Armenia–Israel relations

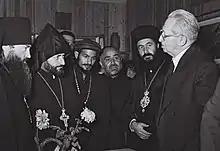
President Yitzhak Ben-Zvi with leaders of the Israeli Greek and Russian Orthodox, Armenian, Coptic and Maronite Churches in 1958

Israel does not officially recognize the Armenian genocide. Recognition of the genocide became a subject of debate in Israel in the years following Armenia's 1991 independence from the Soviet Union. Turkey has warned that labeling the events as genocide by Israel or the United States would harm its relations with Israel. In October 2008, the Knesset voted to have a parliamentary committee convene on the Armenian genocide at the urging of Meretz chairman Haim Oron, leading to meetings of the Foreign Affairs and Defense Committees. The government of Turkey continued to lobby to prevent the recognition from going further. According to "The Jerusalem Post", "many Israelis are eager for their country to recognize the Genocide". During the summer of 2011, the Knesset held its first discussion on the matter. By a unanimous 20–0 vote, the Israeli parliament approved a public session on the issue by the Education, Culture and Sports Committee at the request of Meretz Knesset member Zahava Gal-On; it stopped short of passing a bill put forward by Gilad Erdan, an Israeli cabinet minister and close ally of Prime Minister Benjamin Netanyahu, for political reasons. Knesset Speaker Reuven Rivlin, one of the bill's supporters, said: "It is my duty as a Jew and Israeli to recognize the tragedies of other peoples." Rivlin told an Israel-based Armenian action committee that he intends to introduce an annual parliamentary session to mark the Armenian genocide.